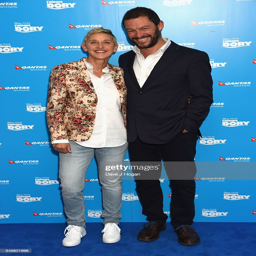
celebrity and actor arrive for the uk premiere .